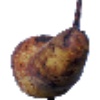
Label: Pear Abate 1